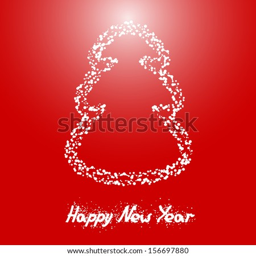
happy new year card with a picture of a christmas tree .